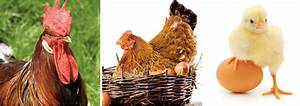
Label: gallina